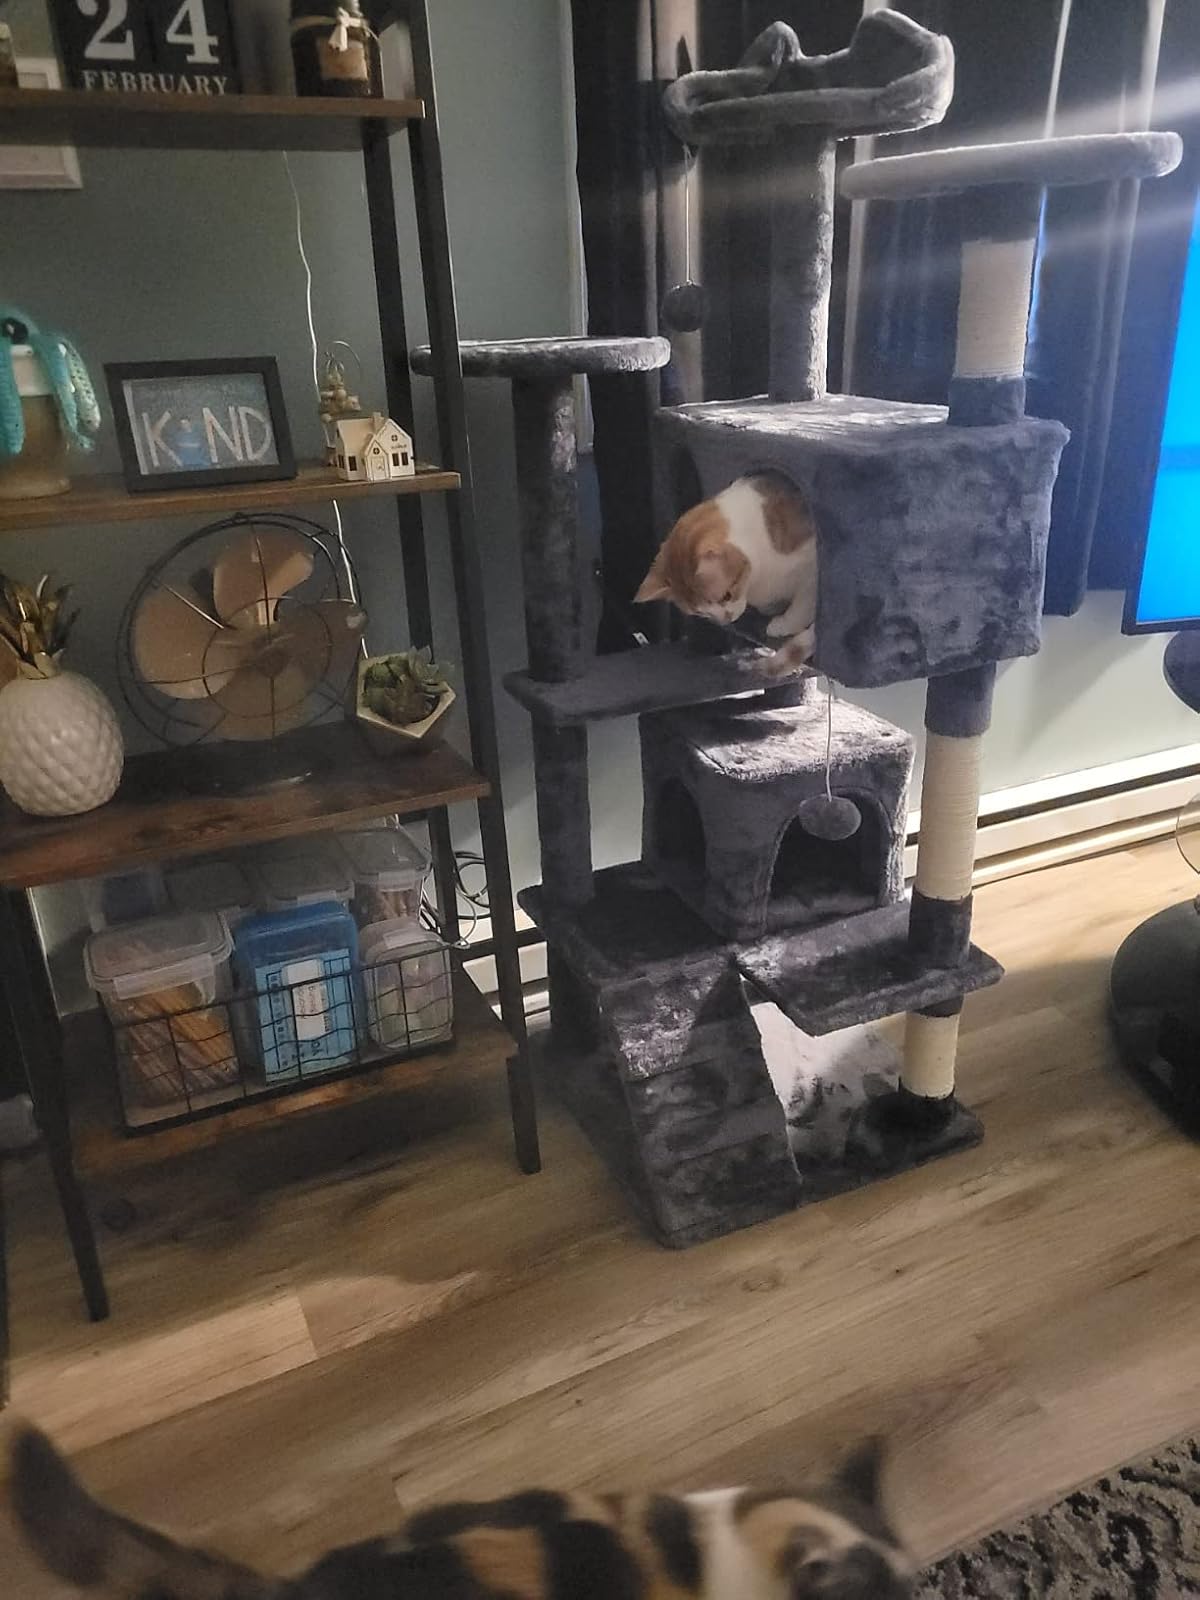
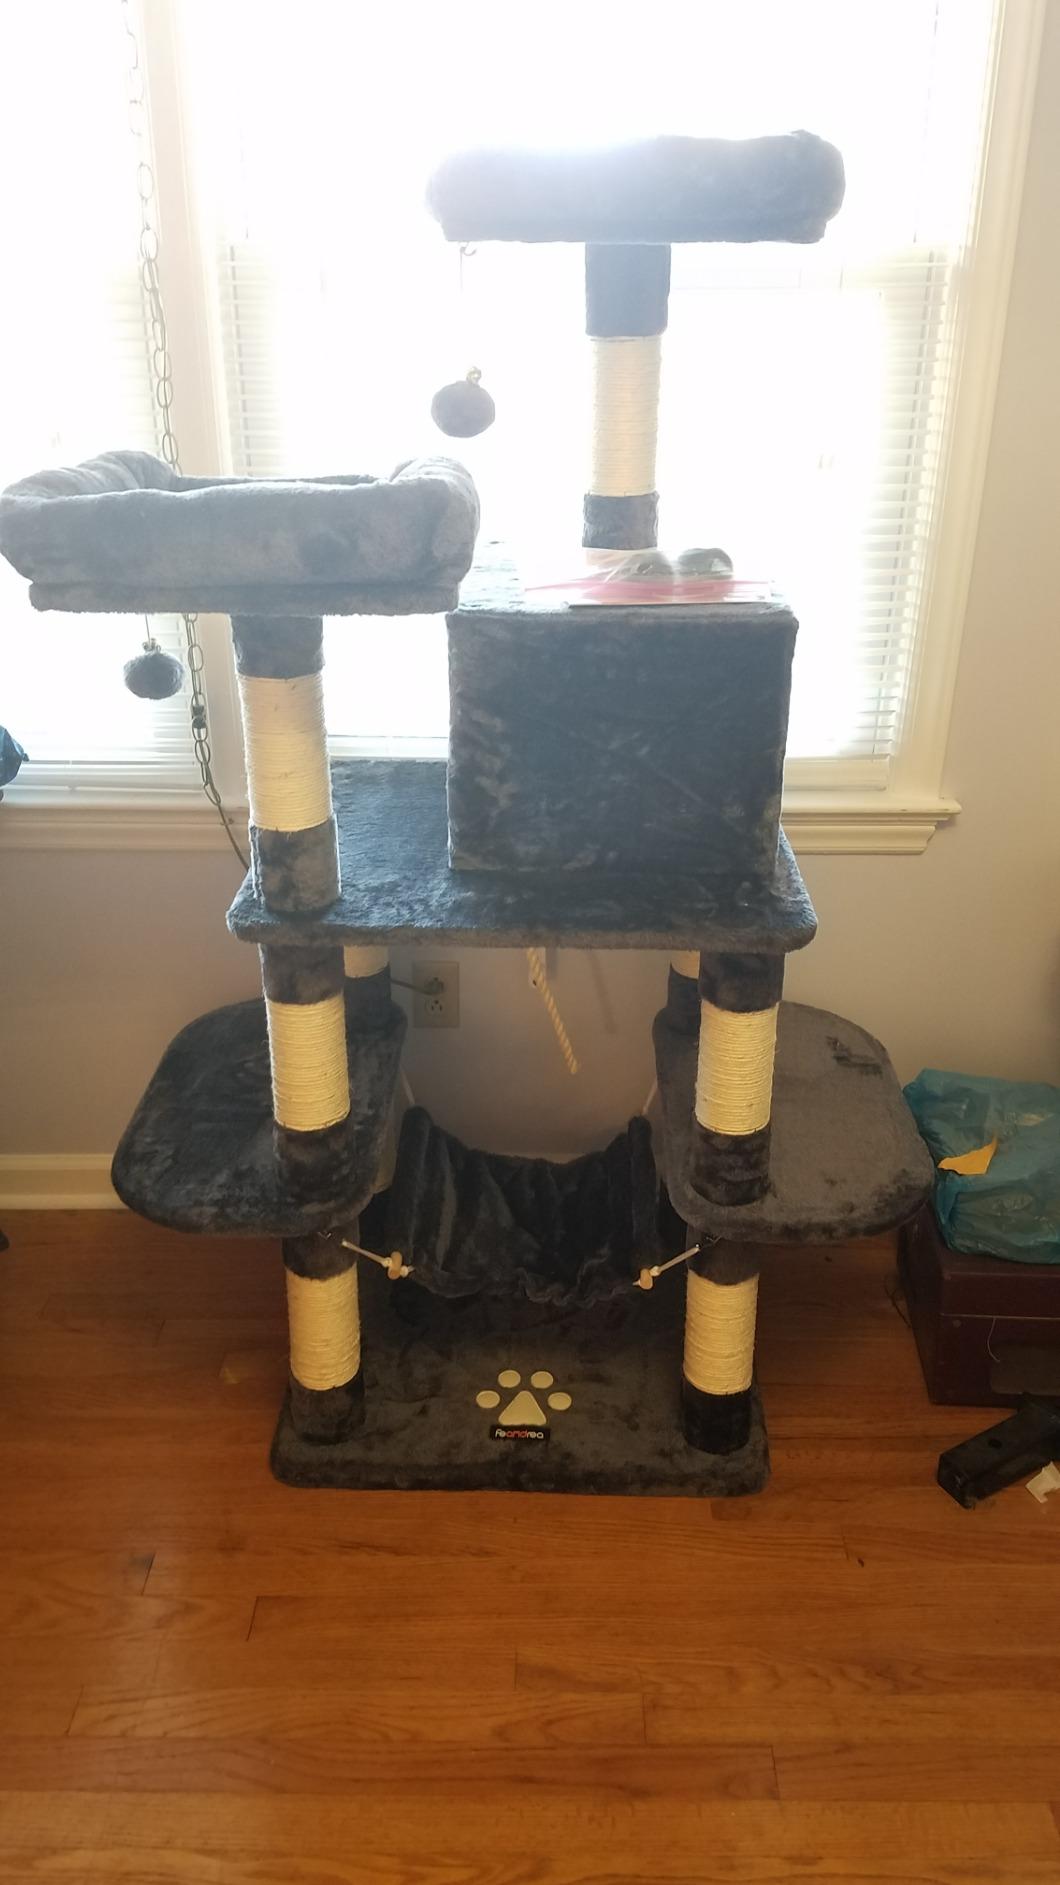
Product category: items_cat tree
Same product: no